Puritan Farm

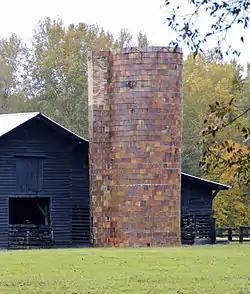
Silo at Puritan Farm, November 2012

Puritan Farm, also known as Keitt-Whaley-Pearlstine House, is a historic plantation house located near St. Matthews, Calhoun County, South Carolina. It was built between 1820 and 1825, and is a large white two-story clapboard frame I-house. It has a pedimented second floor porch addition, two connecting rear wings, and a full-width front porch with six square columns. The main block of the house is one-room deep with a central hall on each floor. The house was the residence of Congressman Laurence M. Keitt, a leader of the South Carolina secessionist movement. Keitt was born in this house in 1824 and maintained it as his residence until his death in 1864.